Buick GL6

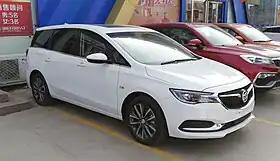

The Buick GL6 is a 6-seater compact MPV produced by Buick exclusively for the Chinese market. The GL6 is positioned below the successful GL8 to aim for the lower-priced MPV market. Pricing starts around $25,000 (estimate in U.S. dollars, converted from Chinese yuan). As of July 2023, the GL6 is no longer listed on Buick China's website.